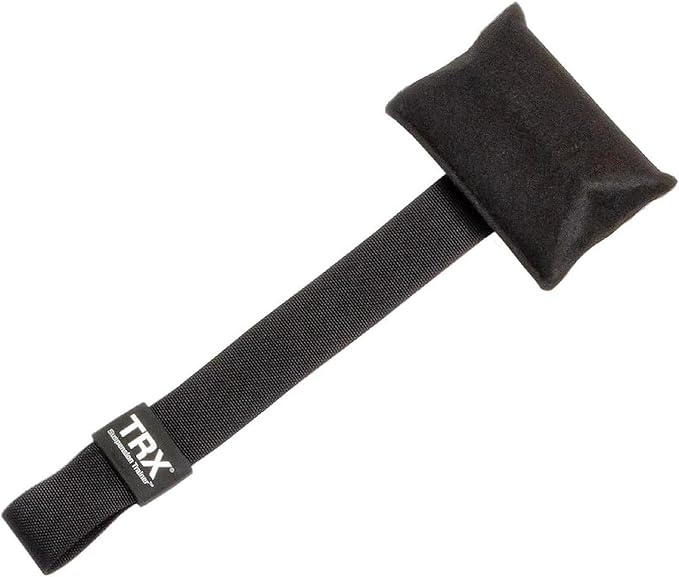
TRX Door Anchor for TRX Suspension Training Straps, Door Weight Anchor, Home Fitness Equipment Accessory
About This RESISTANCE BAND ANCHOR: This super-durable black door anchor for exercise bands and straps is easy to use and conveniently fits over any solid door. It will not scratch or damage paint or wood, so you can use it almost anywhere. ALL LEVELS, ALL GOALS: Whether you’re just getting started on your fitness journey or pushing toward your summit, this TRX anchor is designed to work with TRX workout equipment to help athletes at any level reach their fitness goals. PORTABLE ANCHOR FOR DOOR: This door anchor is super lightweight and packable (you can literally fit it in most pockets), and it’s easy to use. All you have to do is open a door, hang the door anchor so the weight sits on the opposite side, close the door, and you’re ready to tackle your workout. VERSATILE WORKOUT SYSTEM SUPPORT: Use this system for any TRX Suspension Training Strap to set up and start your workout in minutes. Target your core, upper body, or lower body to achieve your fitness goals. YOUR TRIAL TO THE TRX TRAINING CLUB APP: Experience unlimited access to 500+ on-demand workouts: weight training, cardio, cross-training, sport athleticism, resistance and mobility training, and prehab and rehab. Find 100s of workouts for every goal! All workouts are guided by world-class certified TRX trainers. Overview Brand : TRX Material : Nylon Color : Black Item Weight : 0.1 Kilograms Style : Door Anchor
Brand: TRXTRAINING
Category: Sporting Goods > Fitness & General Exercise Equipment > Suspension Trainers > Suspension Training Accessories > Suspension Training Anchors